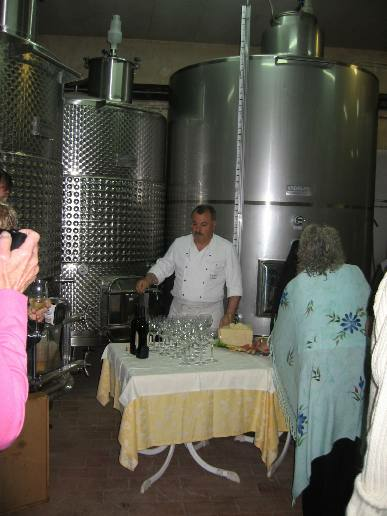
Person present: Yes